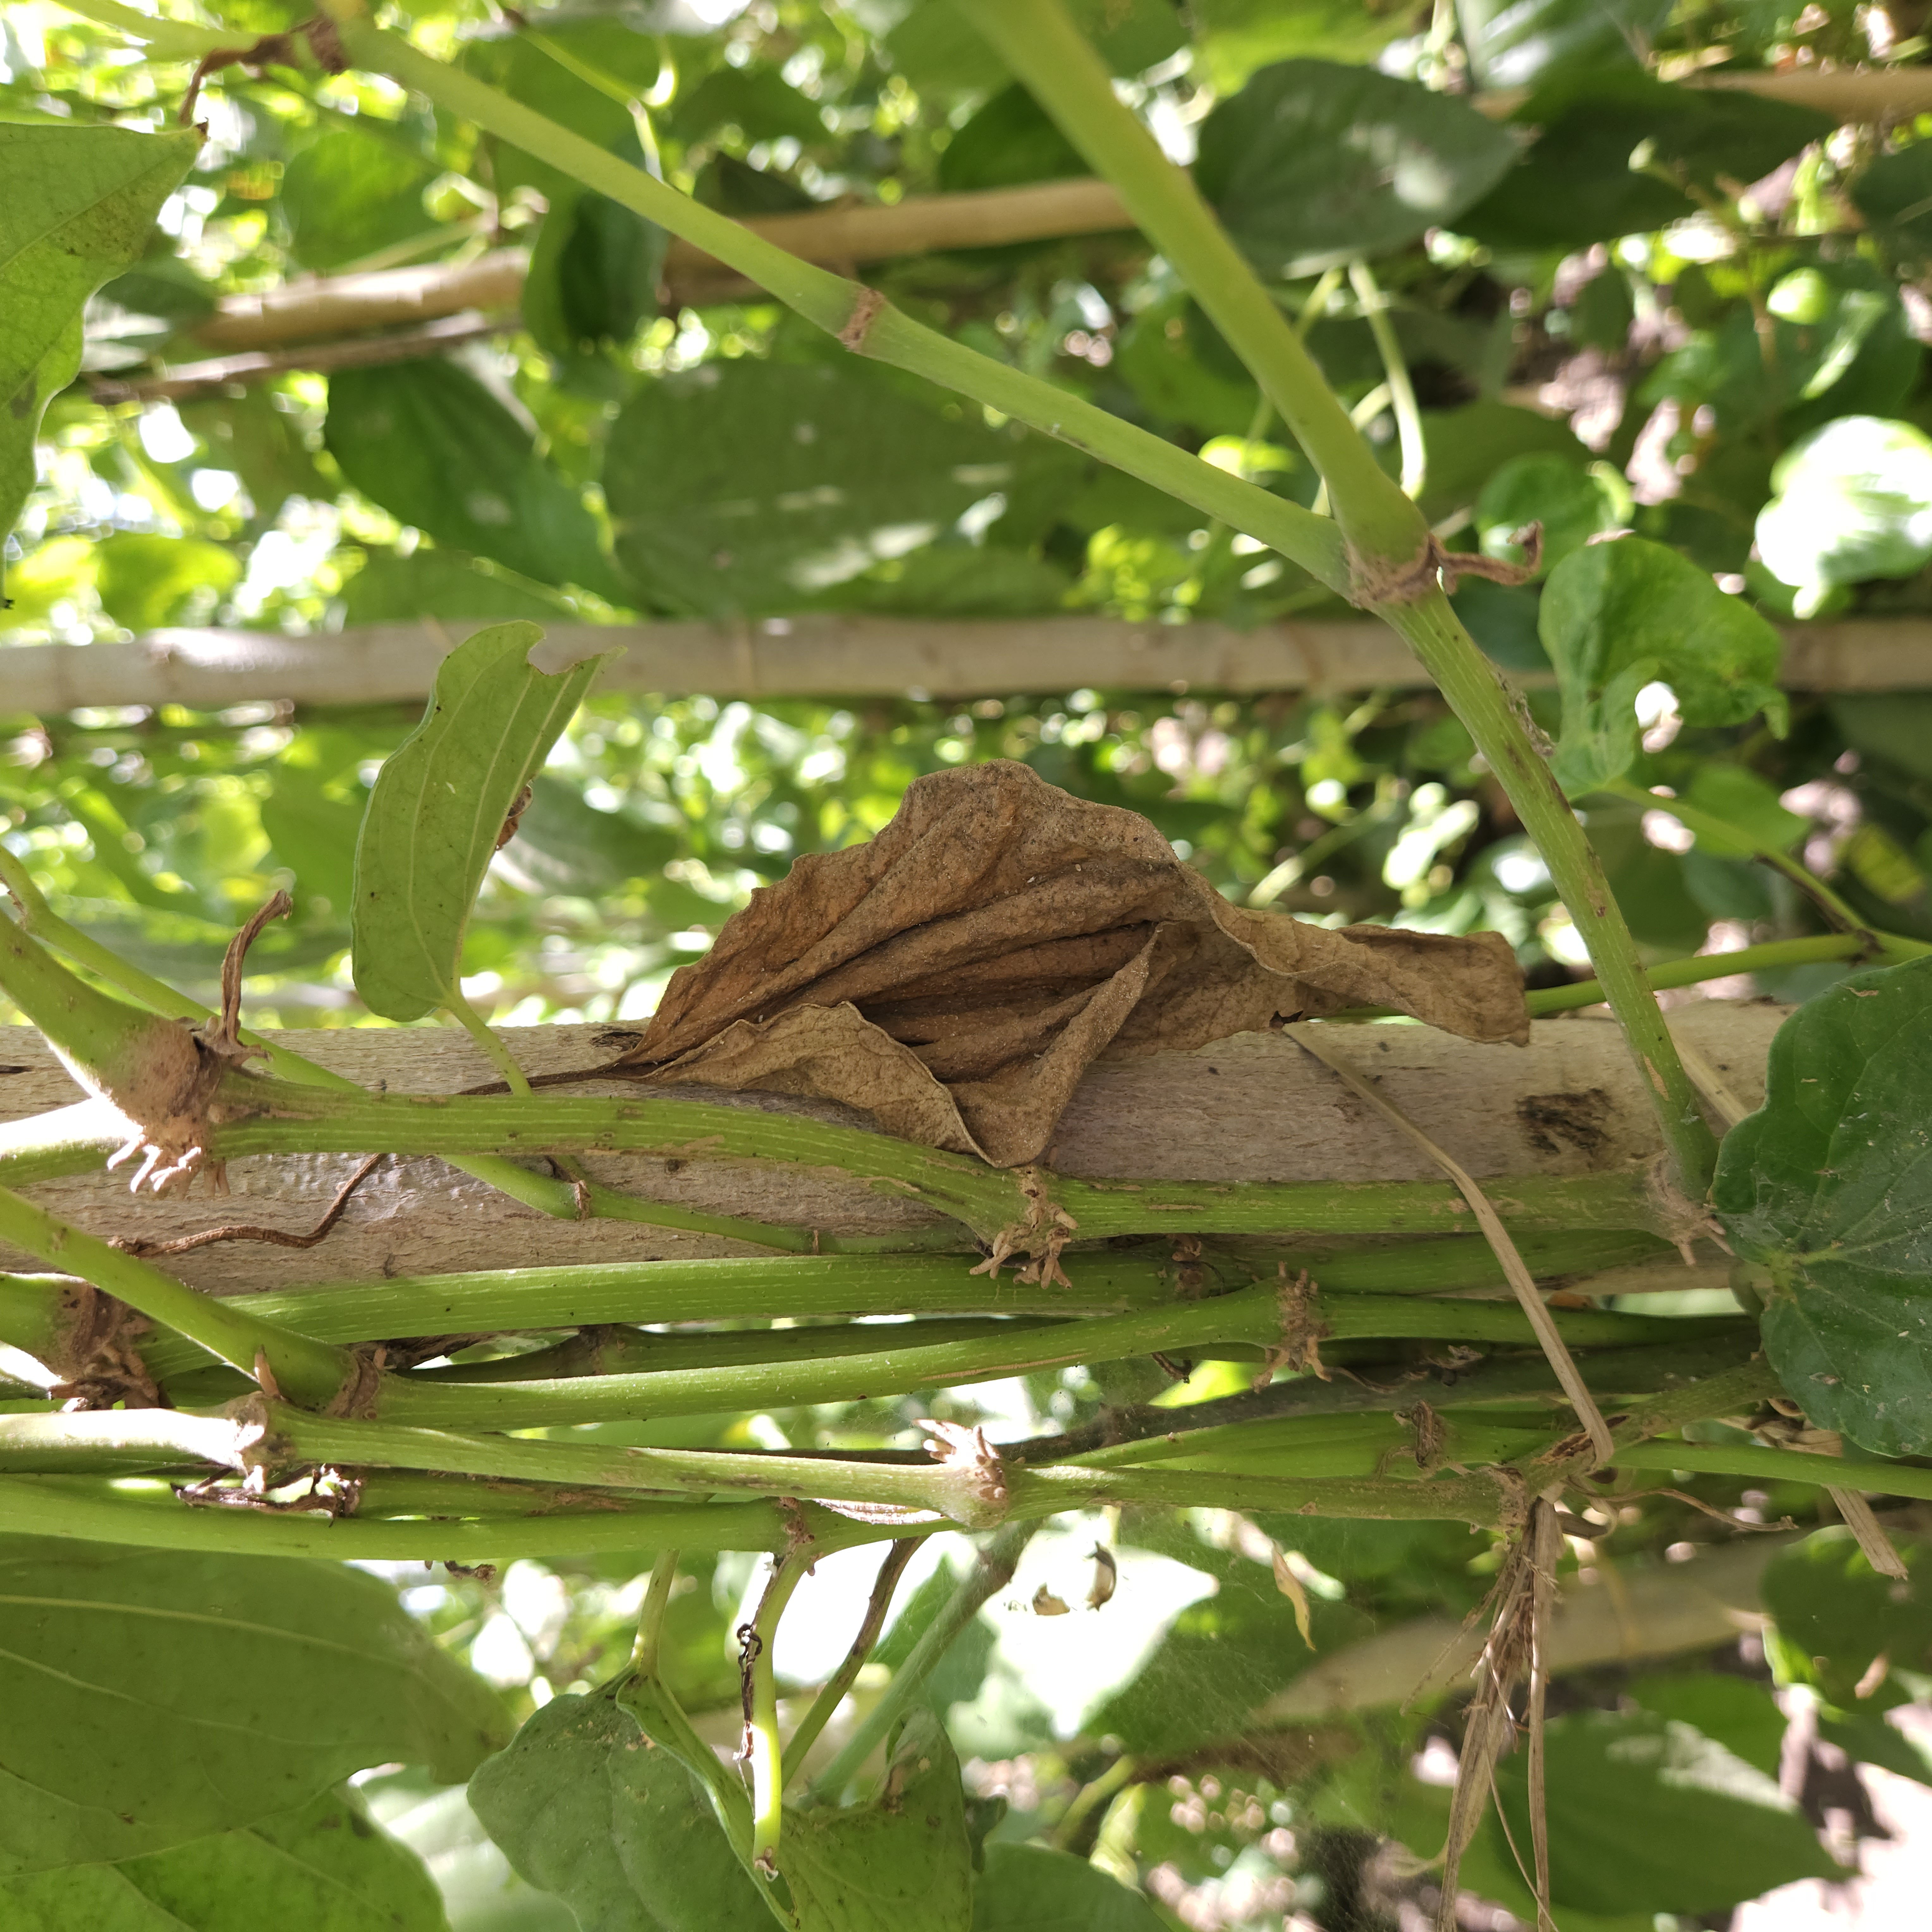
Label: Dried